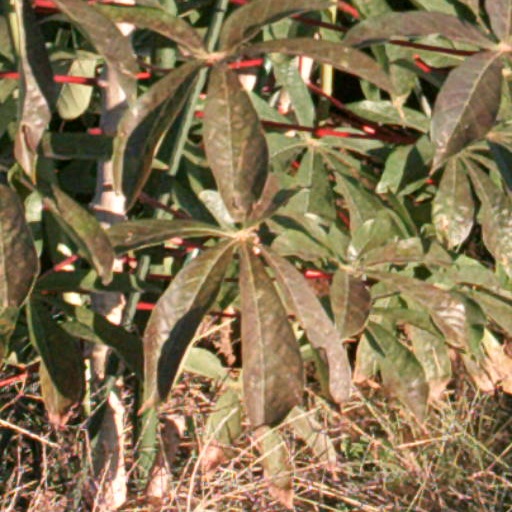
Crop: cassava